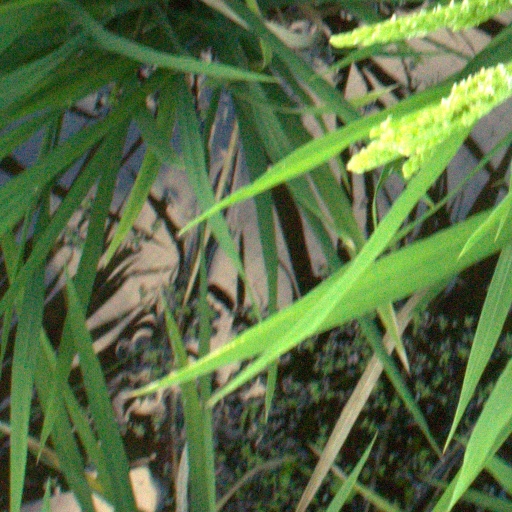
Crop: rice